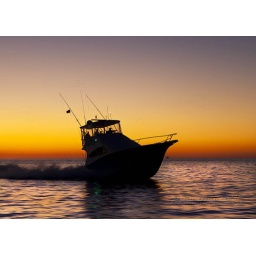
Fishing off the coast with a yellow and red sky in the background